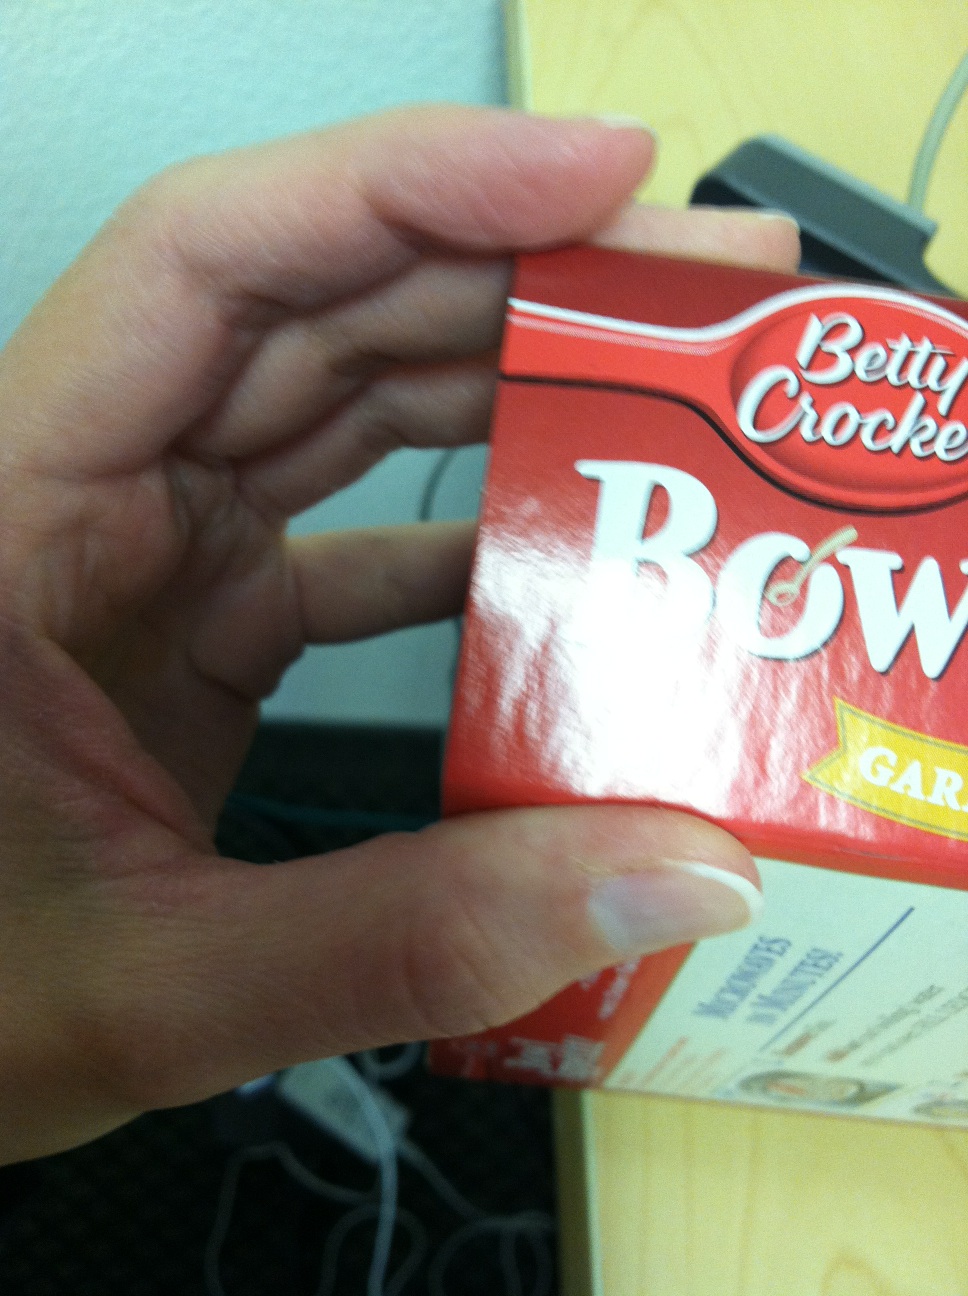Question: What is the expiration date?
Answer: unanswerable